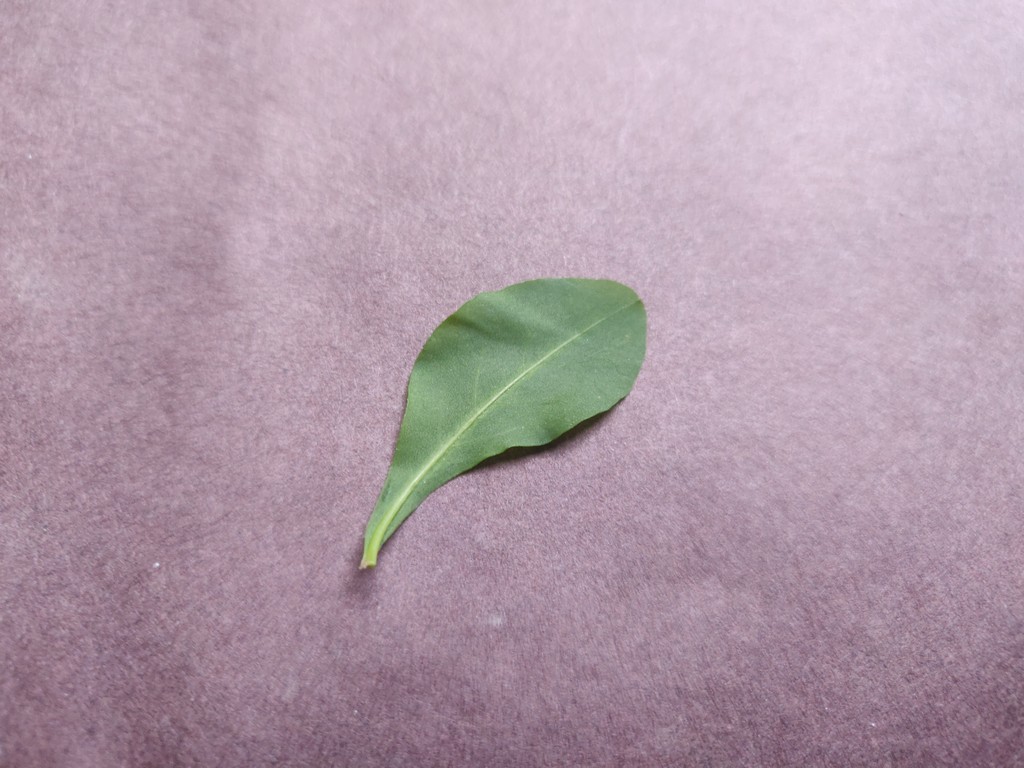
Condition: Healthy
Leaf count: single
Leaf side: back